Newbury Racecourse railway station

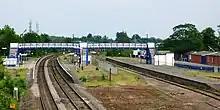
Platform layout (2010)

A footbridge links all the existing platforms. There is a car park on the north side of the station with access to Hambridge Road. The car park on the south side of the station is on the property of Newbury Racecourse.